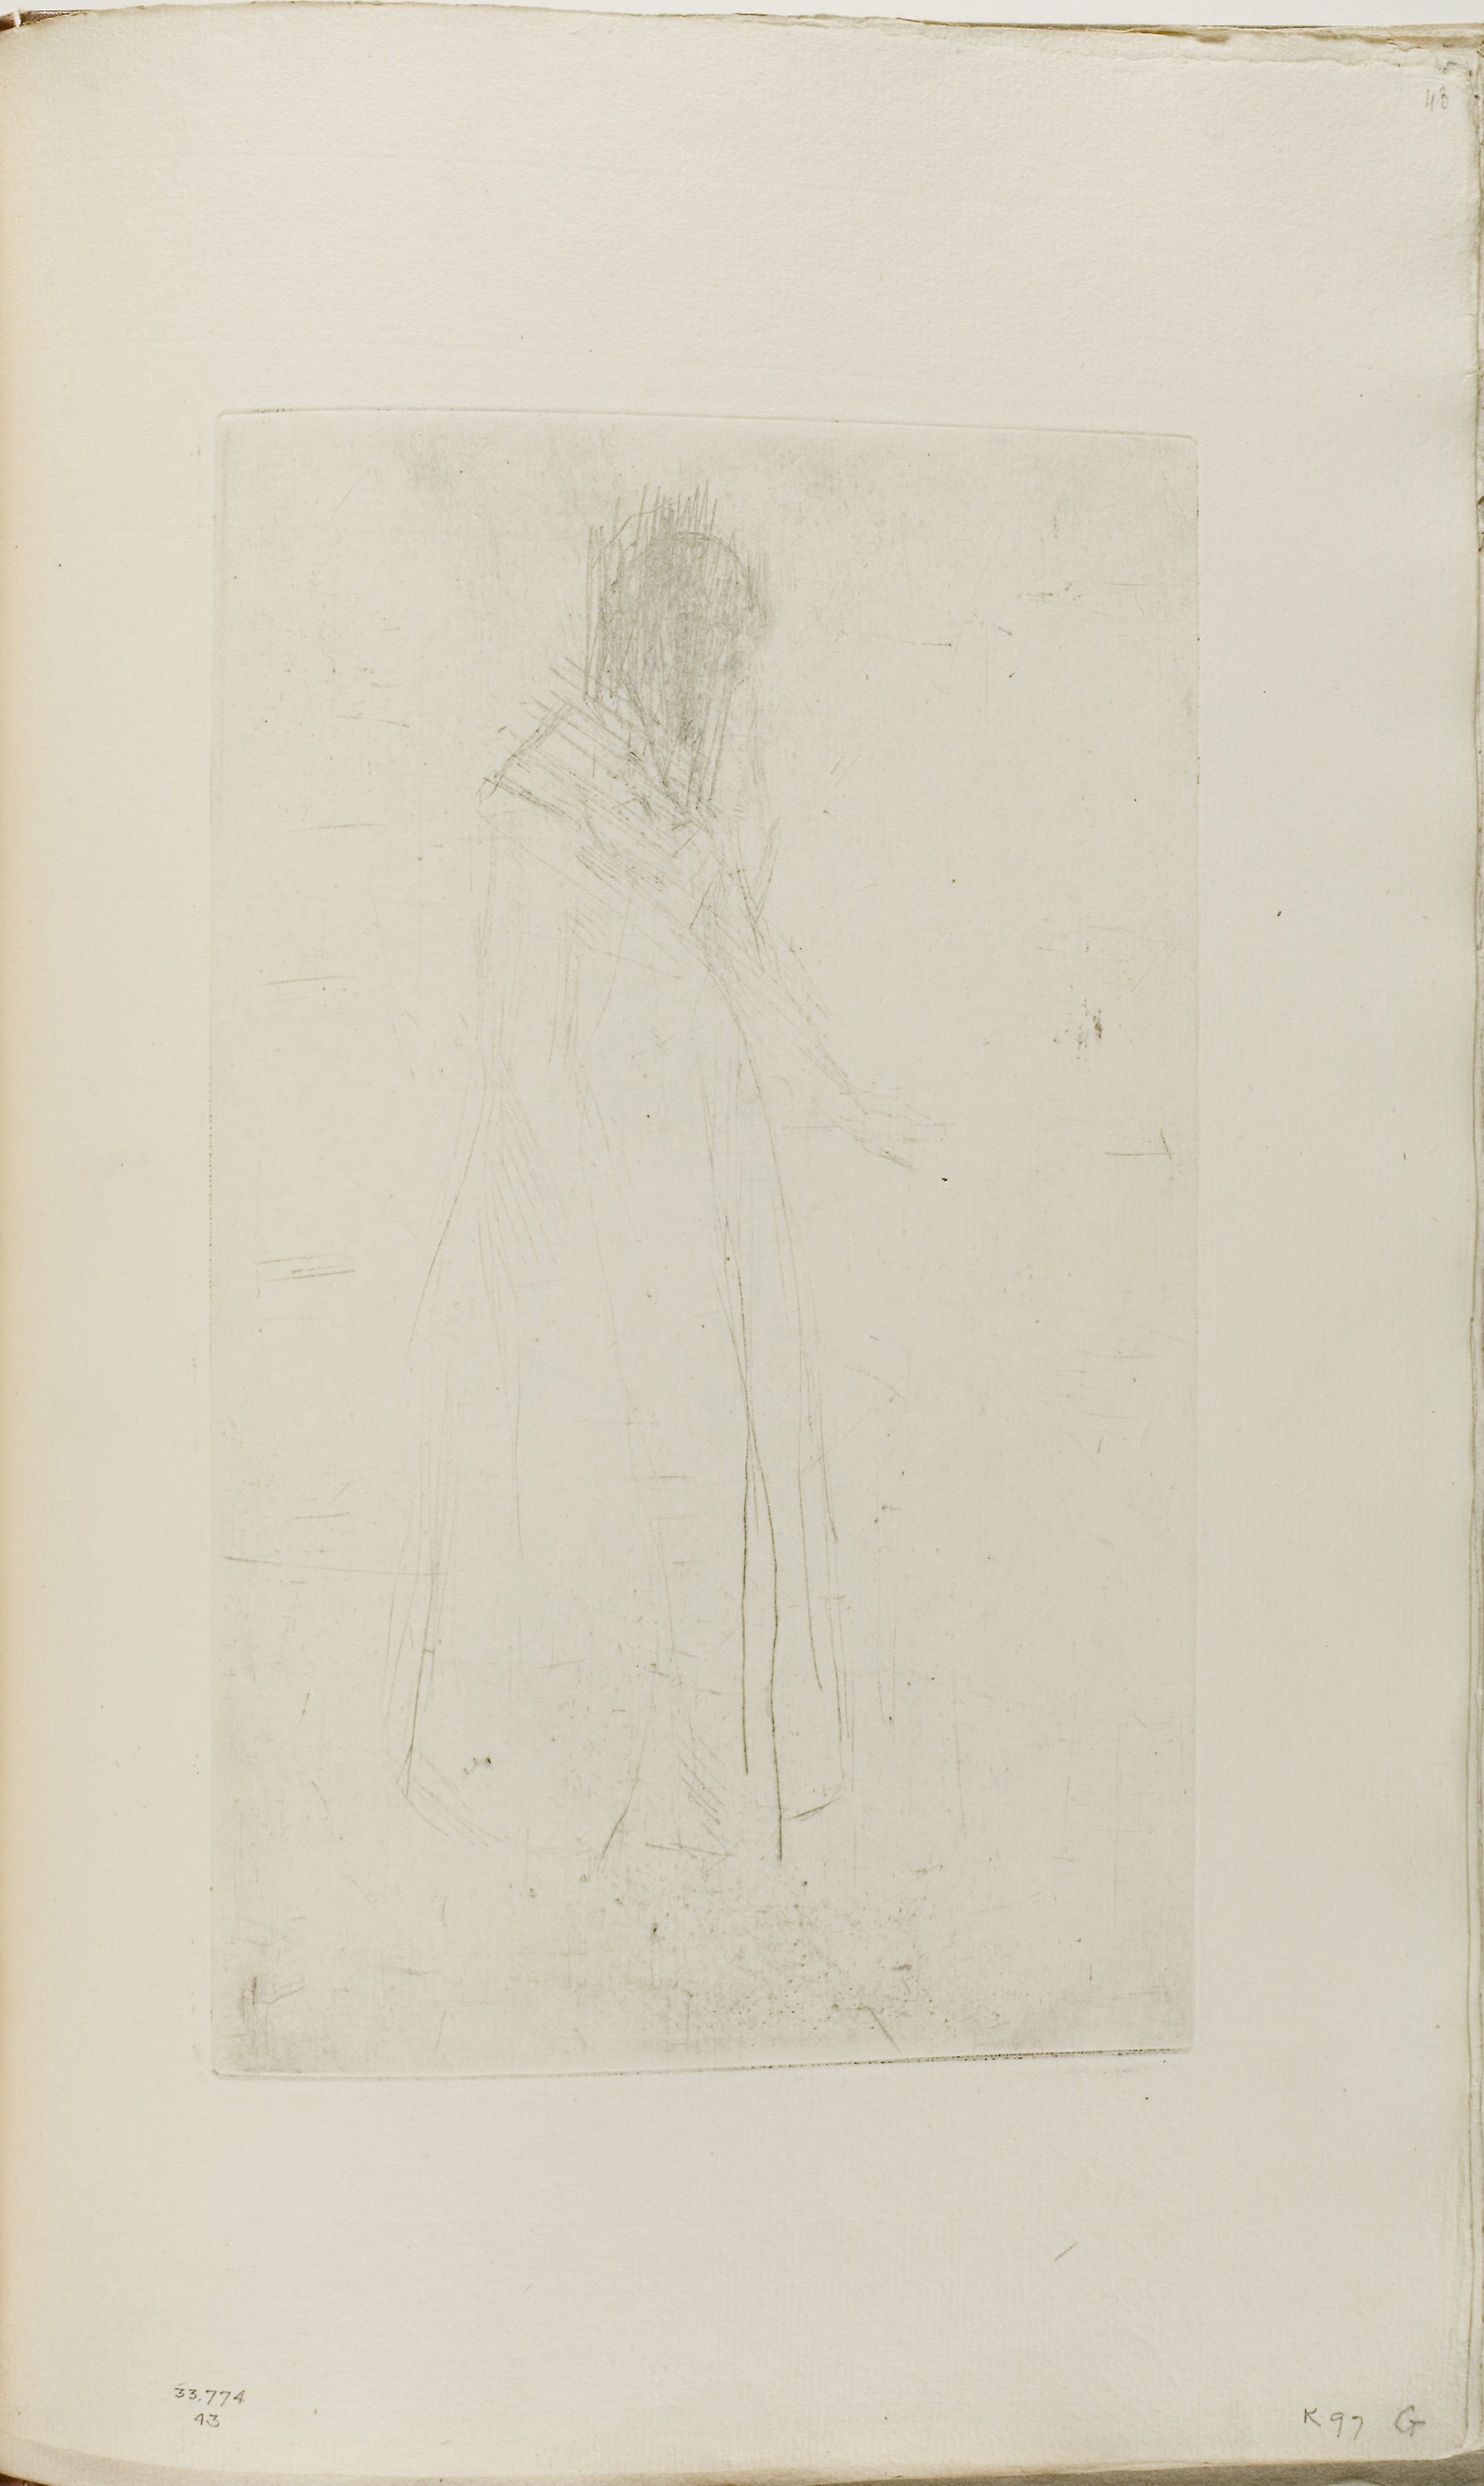
drawing, artwork, modern art, painting